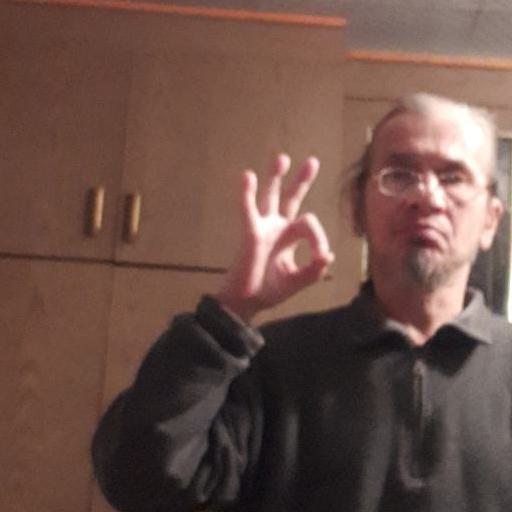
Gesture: ok